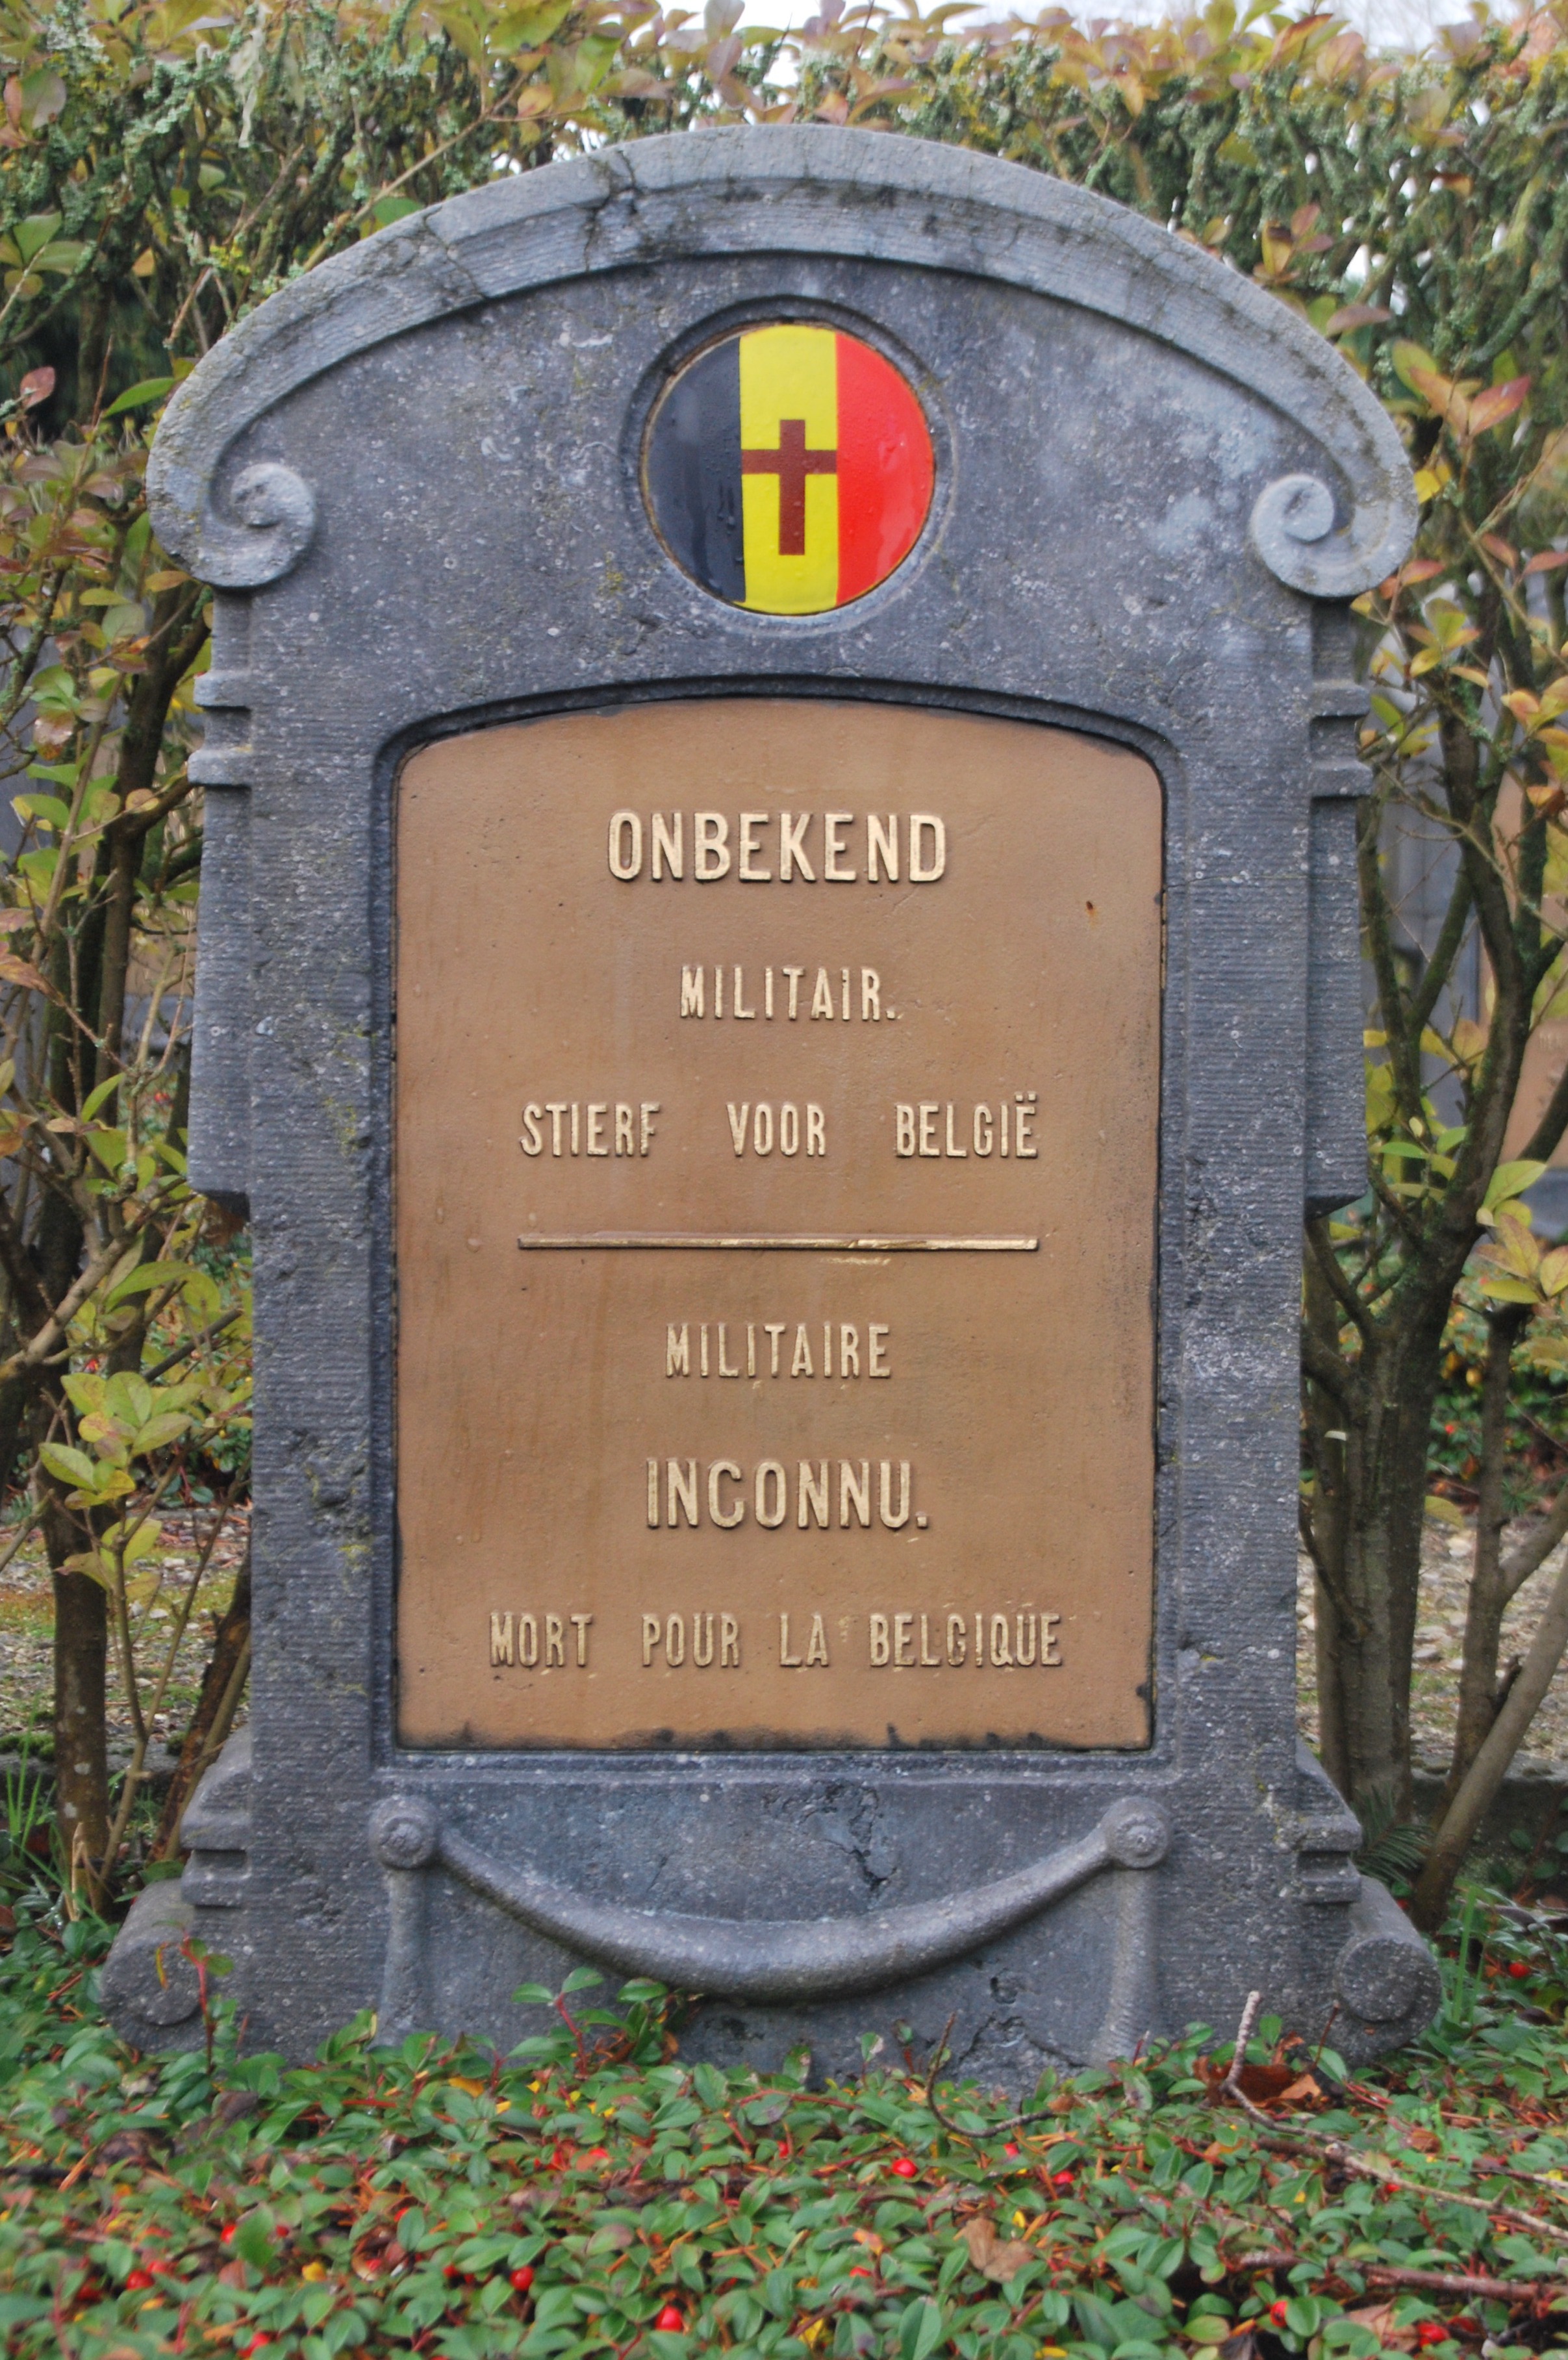
cemetery, death, grave, memorial, war, headstone, anonymous, unknown soldier, soldiers cemetery, belgian flag